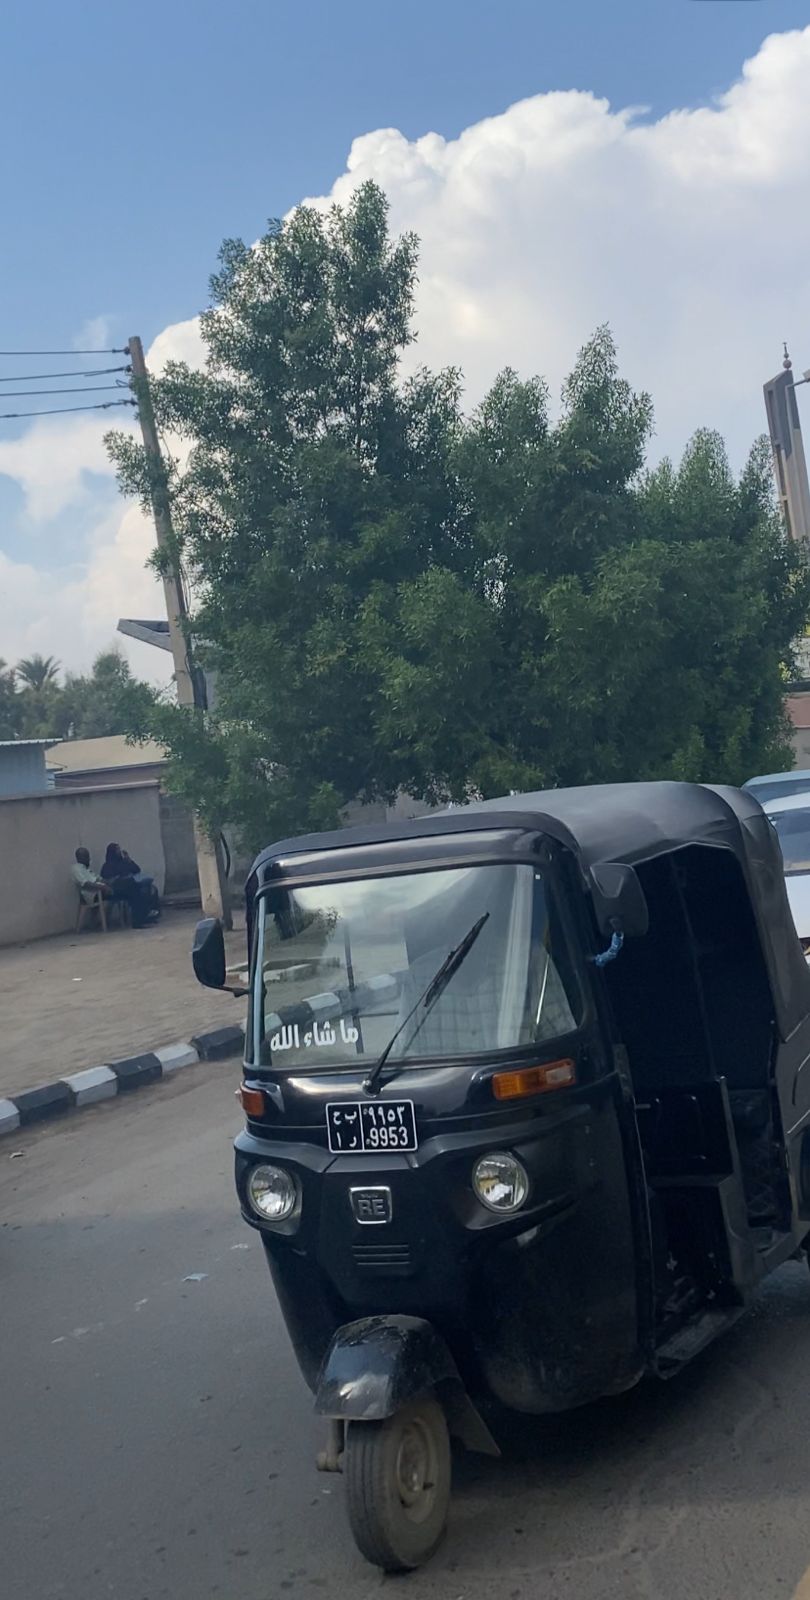
الوصف بالفصحى: توكتوك
الوصف بالعامية السودانية: ركشة
التصنيف: Transportation